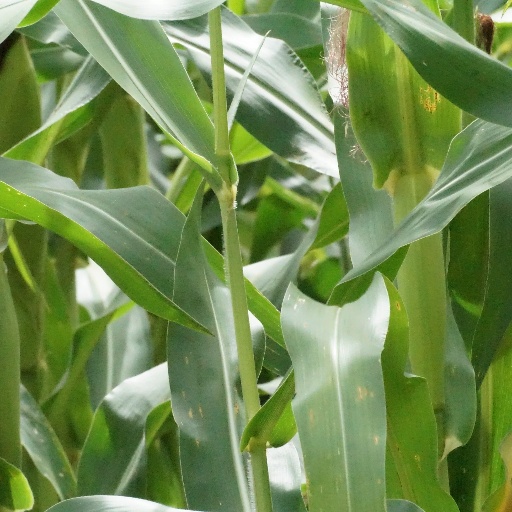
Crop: maize; corn